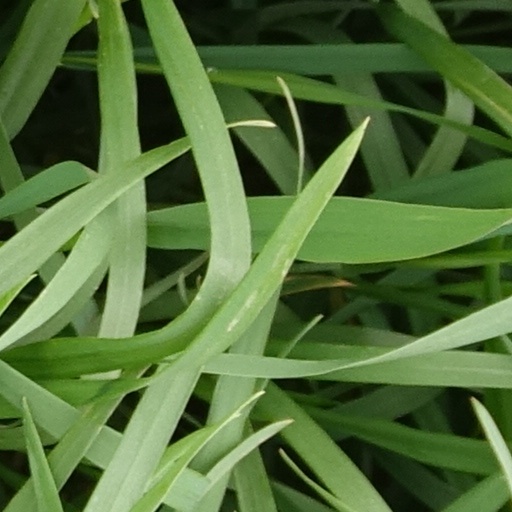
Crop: wheat